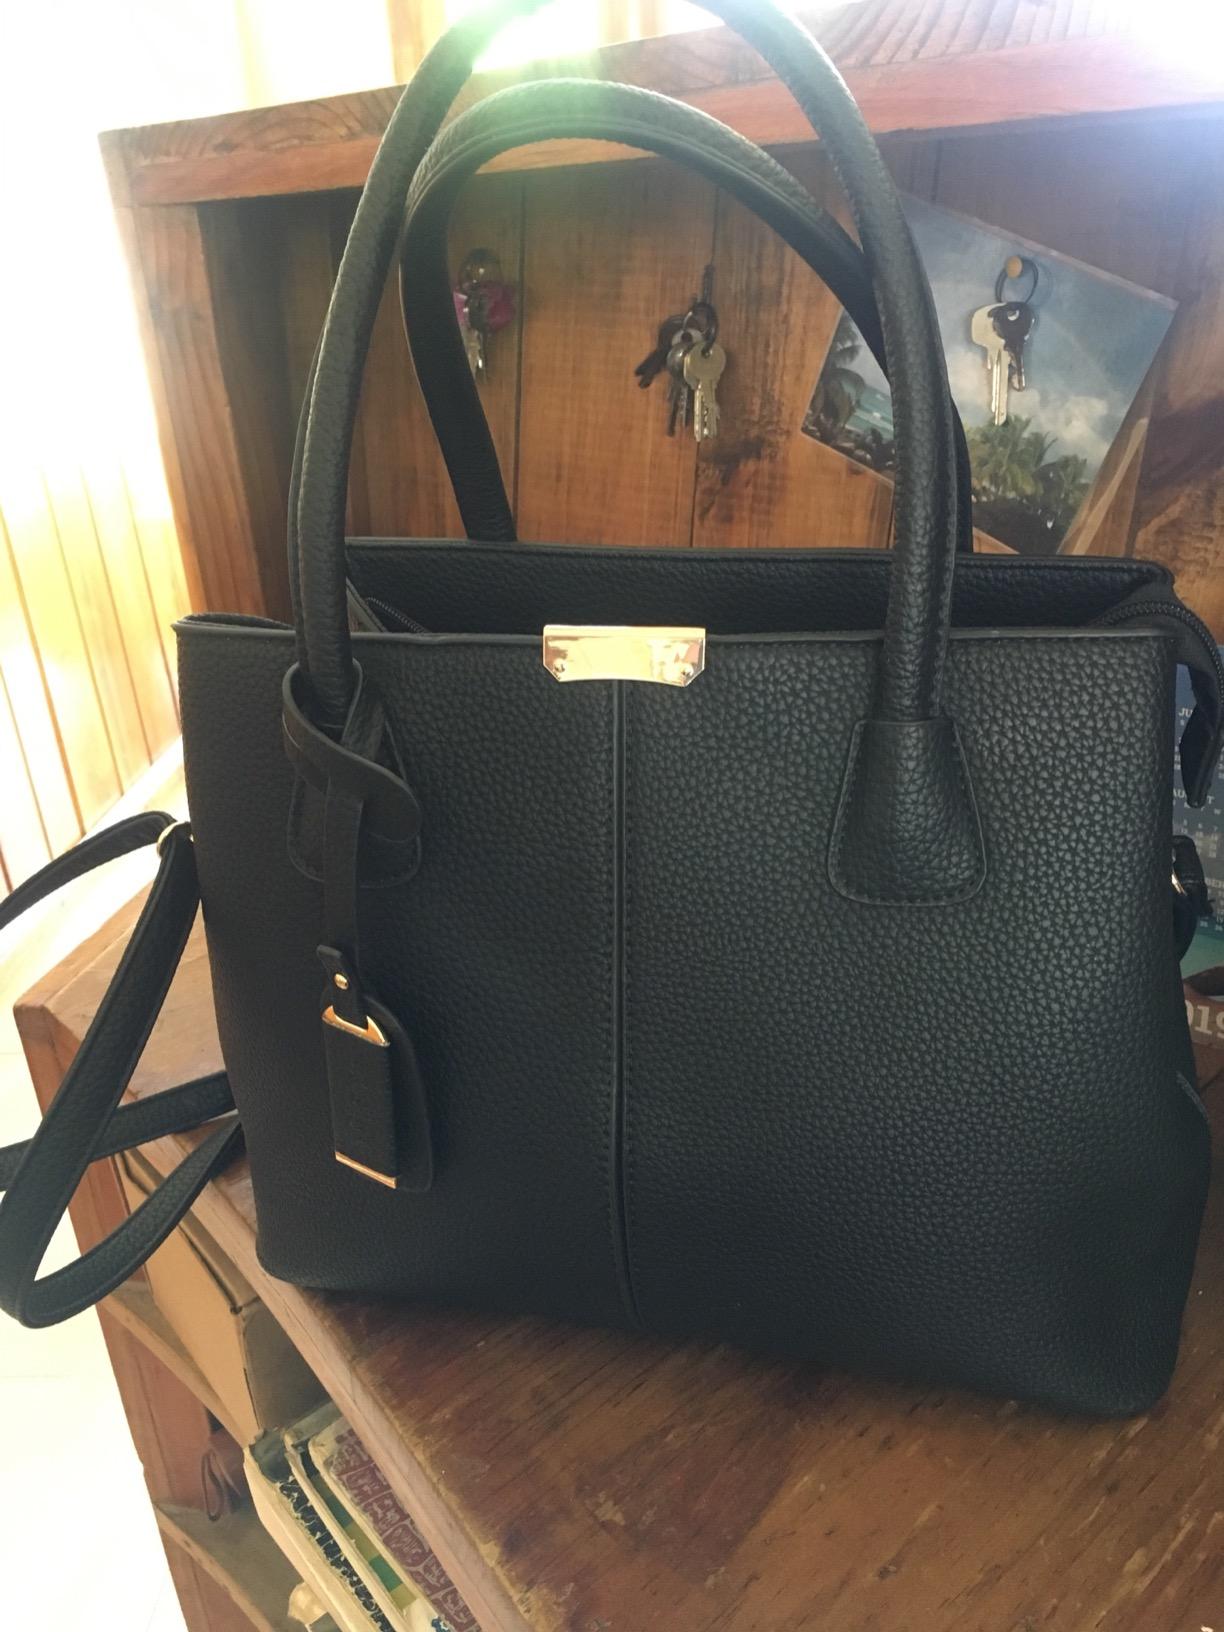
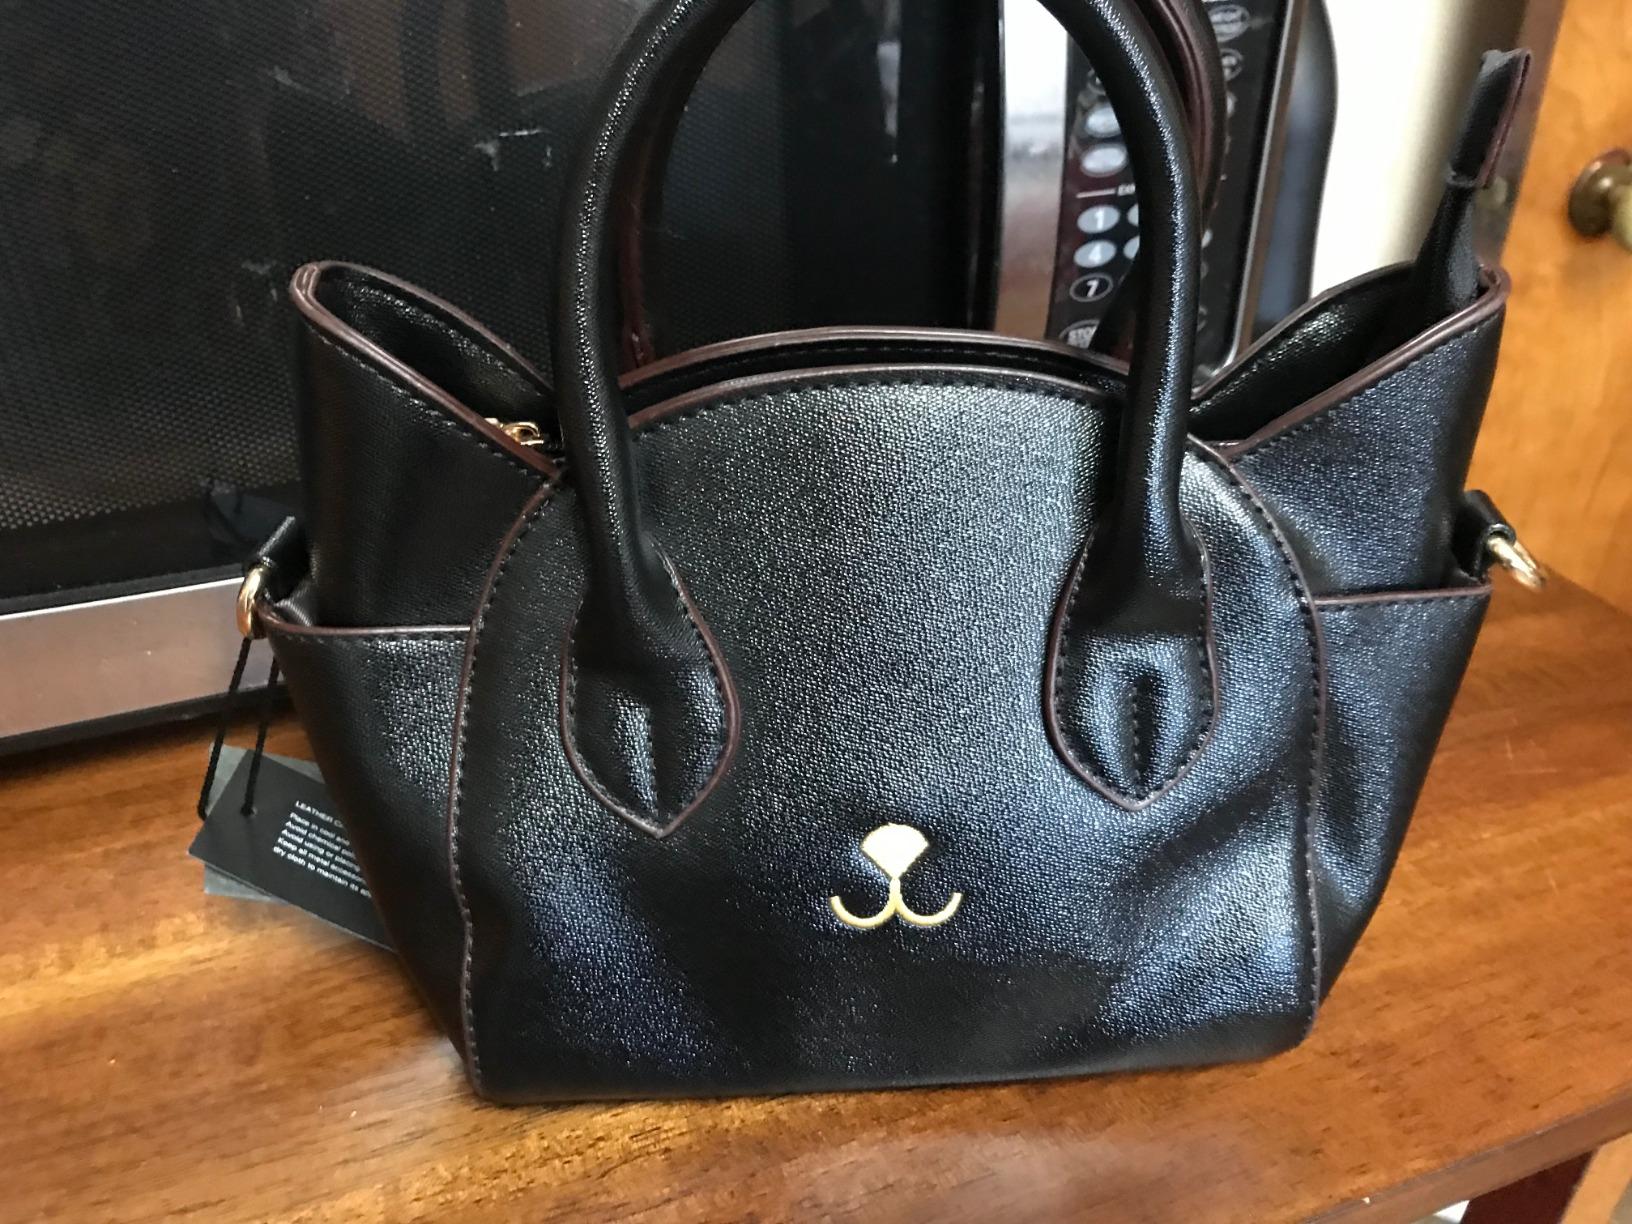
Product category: accessories_handbag
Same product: no